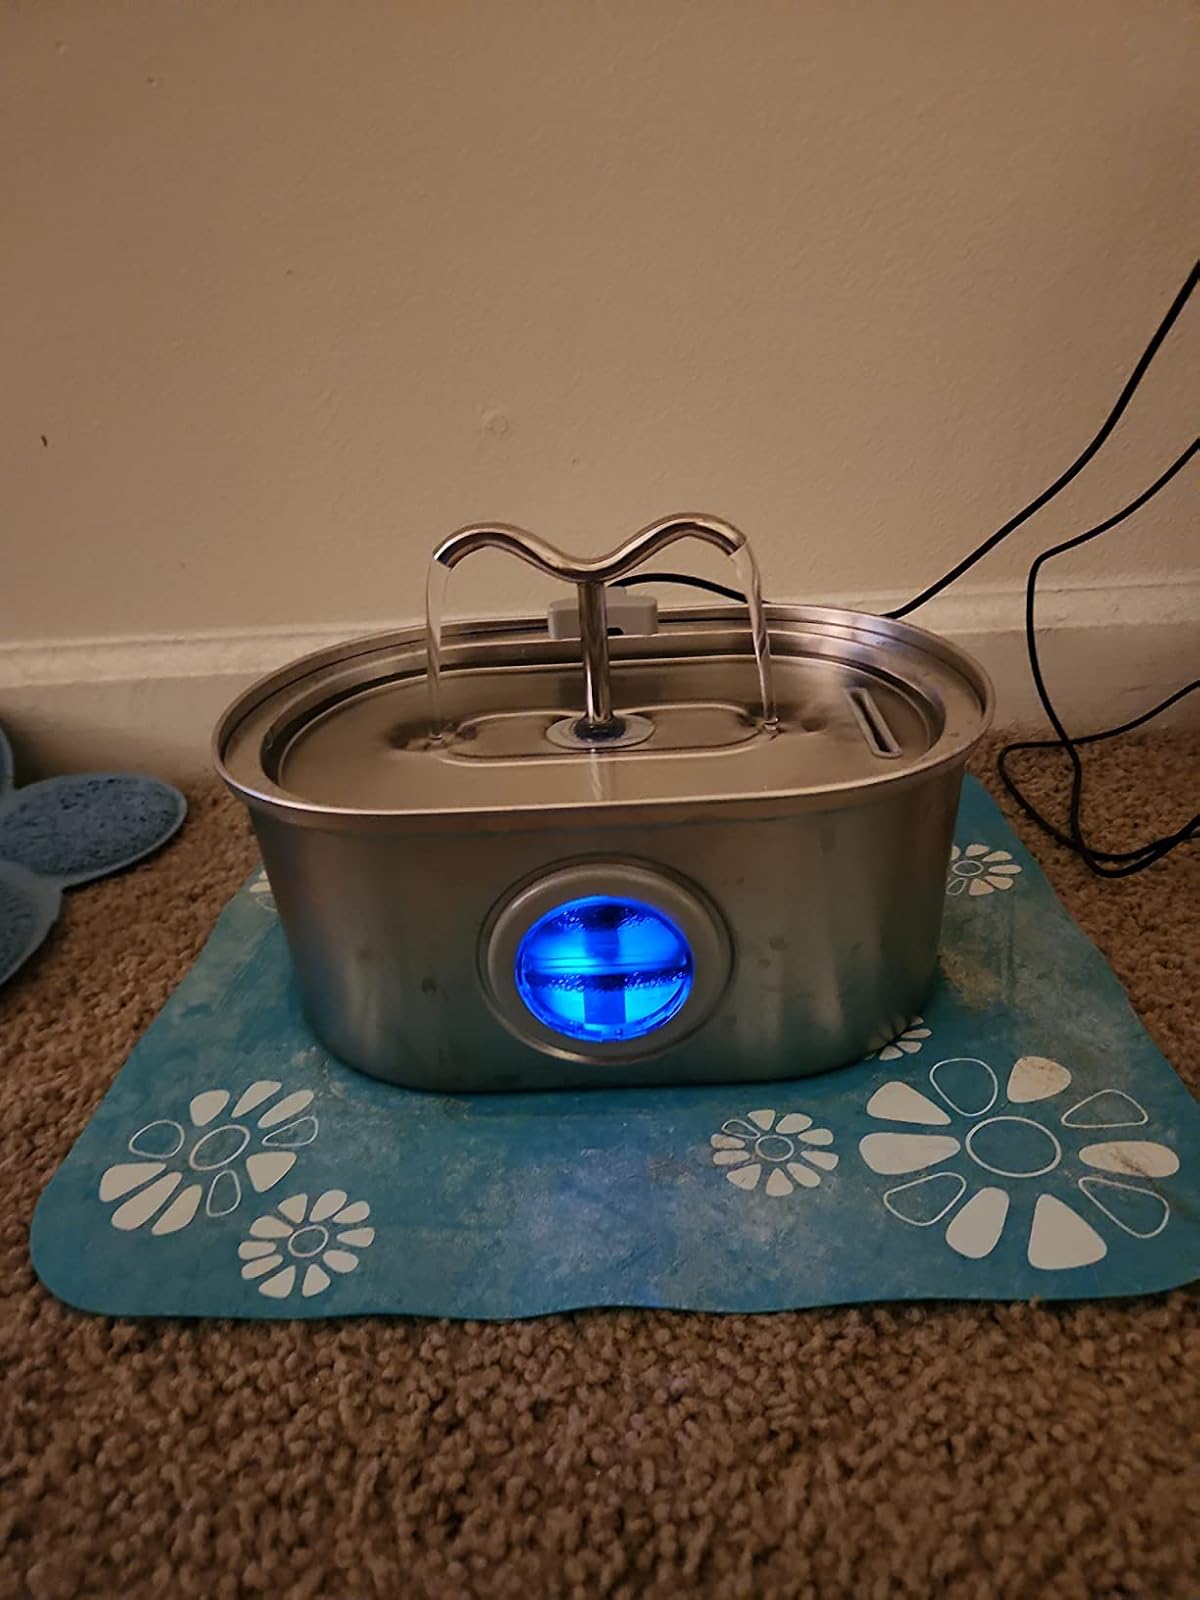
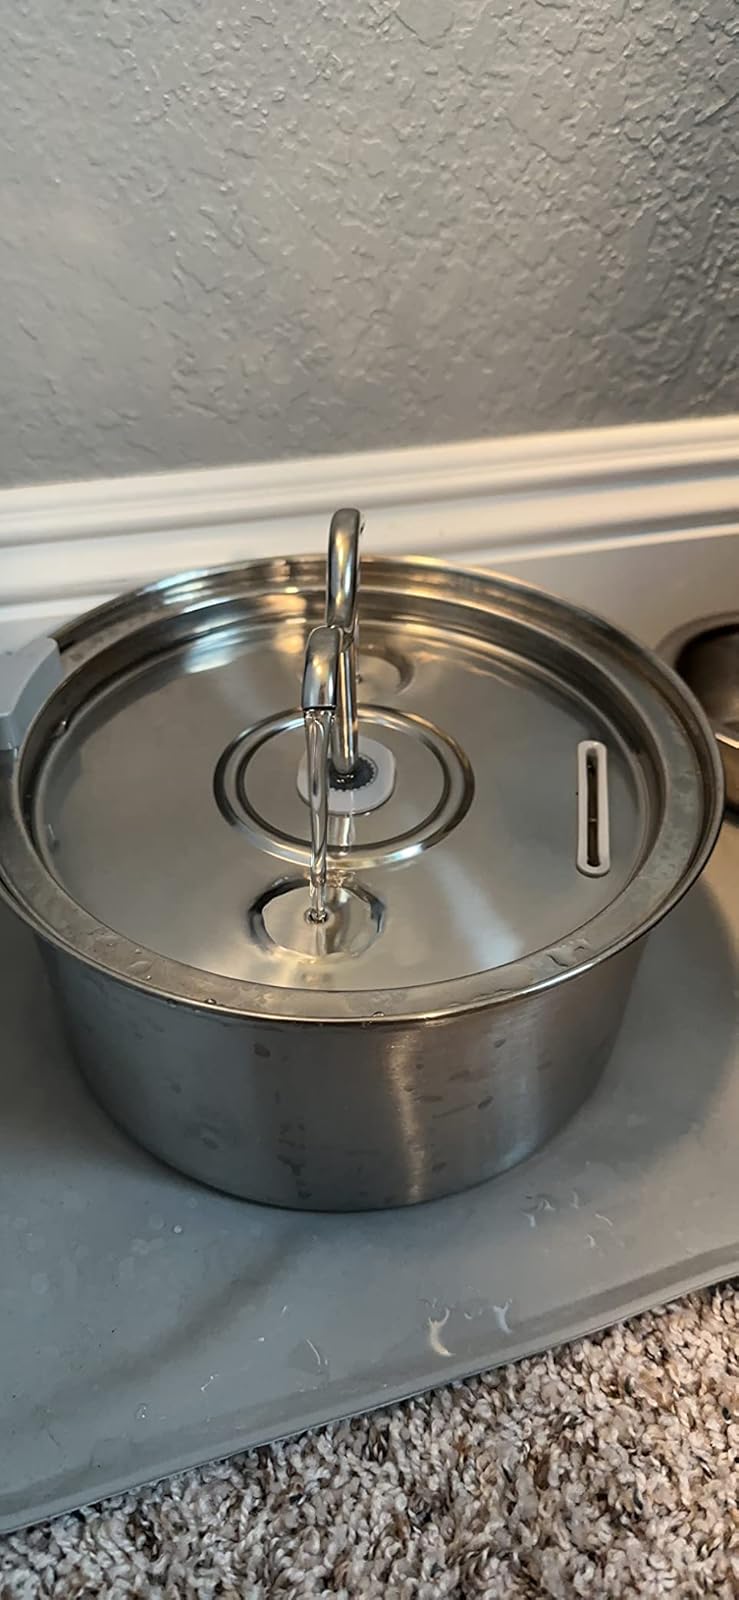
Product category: items_bowl
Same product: no